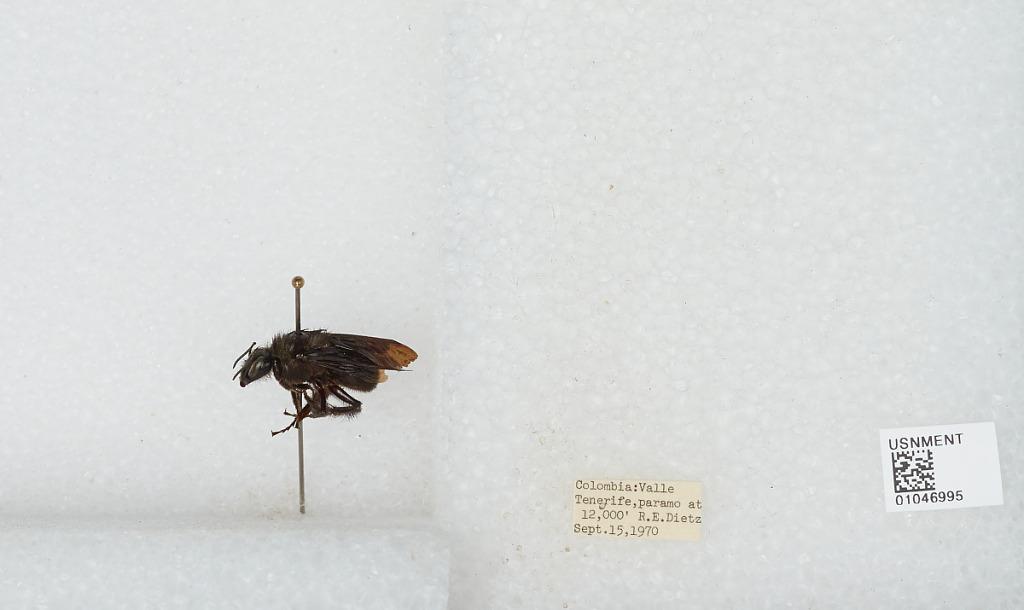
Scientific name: Bombus sp.
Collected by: R. Dietz
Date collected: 1970-9-15
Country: Colombia
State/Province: Valle del Cauca
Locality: Valle Tenerife, paramo